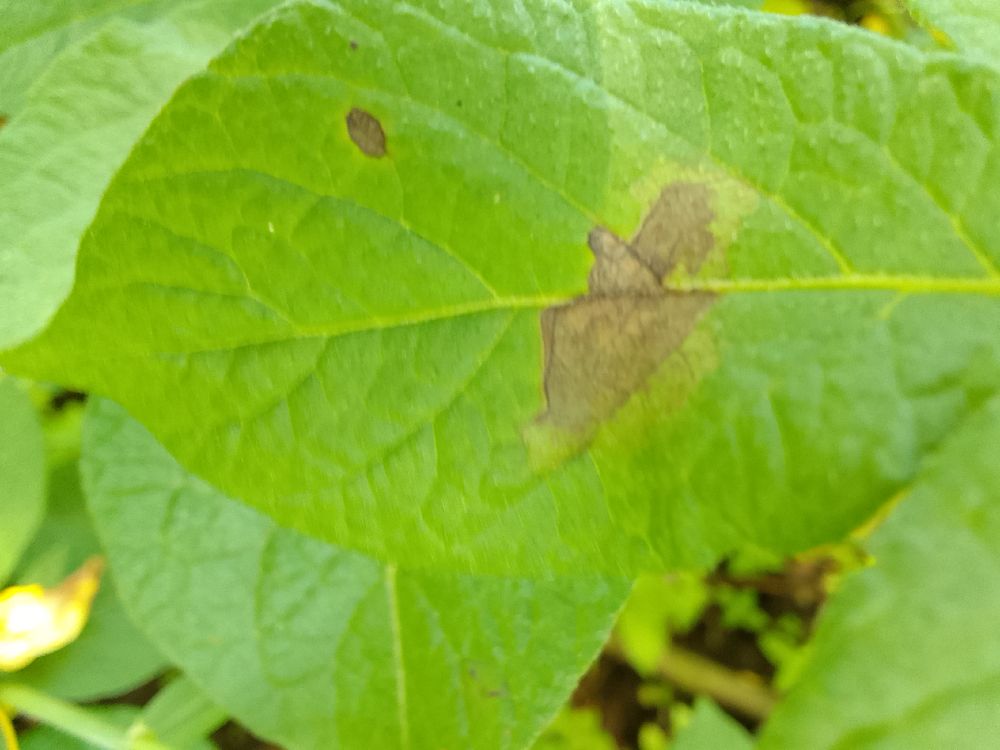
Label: Late blight